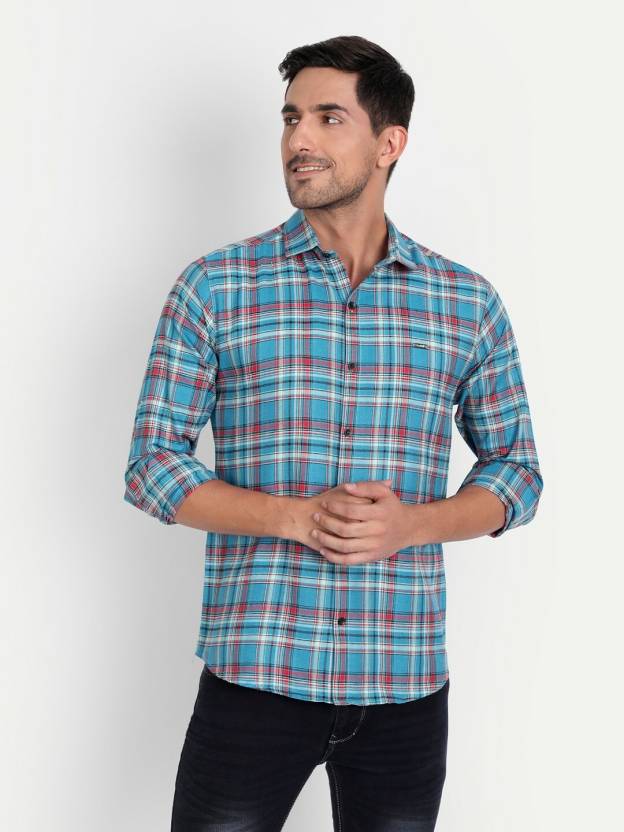
Product: Men Slim Fit Checkered Spread Collar Casual Shirt
Price: ₹279
Colors: Light Blue
Pattern: Checkered
Description: Tanip- This Casual Shirt has a Standard collar , long sleeves with button cuffs , full buttoned placket on the front, yoke on the back, curved hem. Pair this along with a good pair of denim or chinos and loafers / Espadrilles for a Sharp and Dapper look .This material comes with 100 % Premium Cotton.Cotton rich fabric for crisp Casual look.Wash care : Machine Wash/Hand Wash. Fit - Regular Fit.
Other details: Stylish & Comfortable Shirts You can use at any occasion like Party, Formal meating and Casual visit.